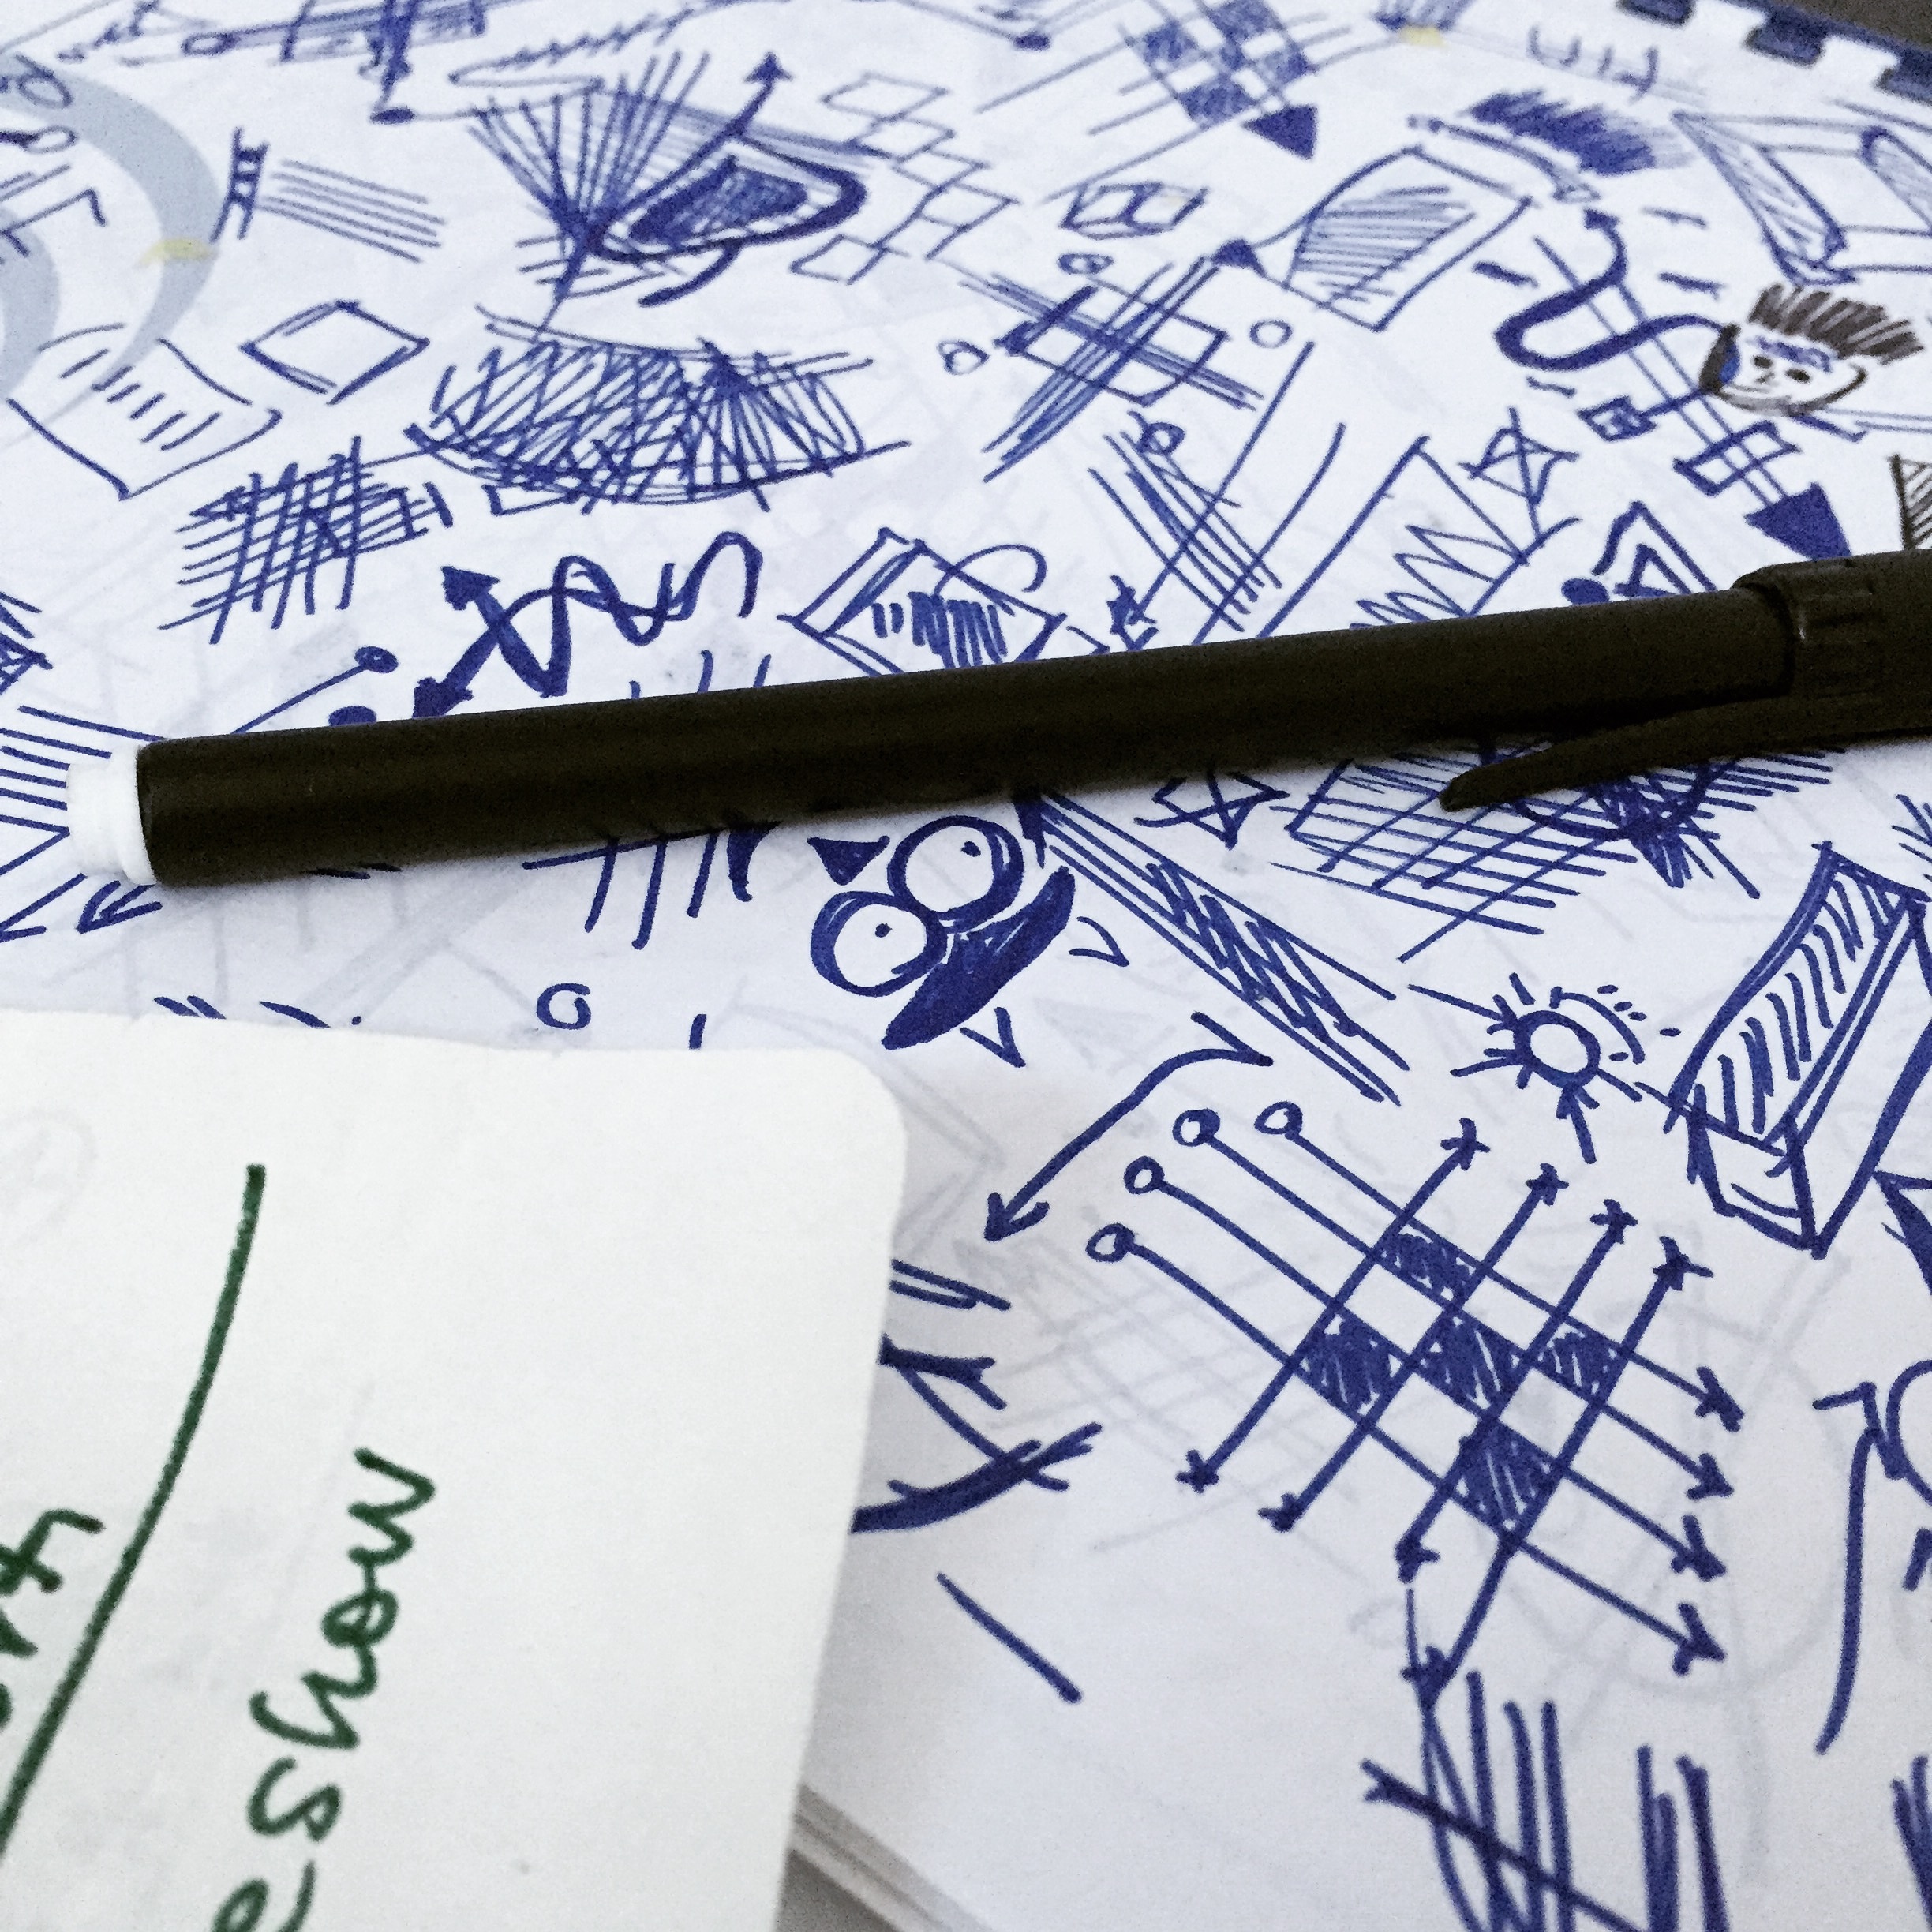
writing, number, line, blue, font, art, sketch, drawing, handwriting, calligraphy, shape, written, designs, clipboard